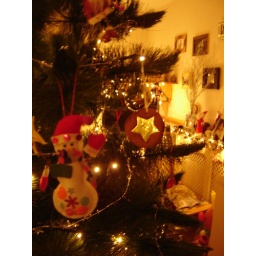
Our tree being adorned by our traditional Christmas stain glass biscuits.